Leighton Radio Telescopes

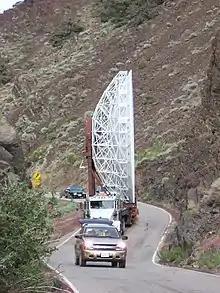
A fully assembled Leighton Dish being moved to CARMA

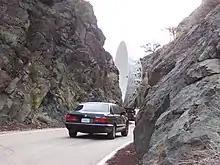
One of the Leighton dishes being driven on a mountain road, through a slot canyon, on its journey from OVRO to the CARMA site in June, 2015

The space frame is fabricated from steel tubes less than 1.5 m long that have holes on each end for inserting dowel pins. The spacing between the holes is achieved with an accuracy of 10 microns. A single person can assemble the space frame on the air bearing in a few days. This concept was developed as part of a study of how a large telescope could be assembled by astronauts in space. The precision dowel pin joint also made it possible to perform accurate finite element analysis (FEA) using the computers available in the 1970s. This allowed iteration of the design tube cross-sections to improve the homology performance. During the machining of the surface, the space frame was supported kinematically on three primary points.